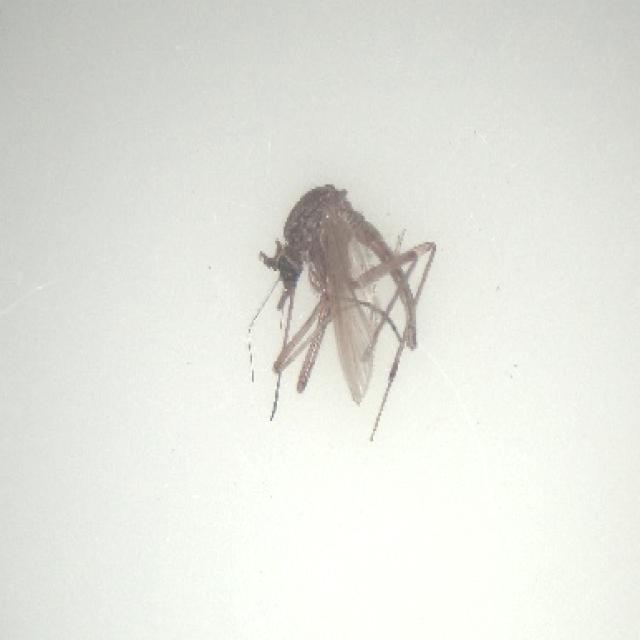
Species: aedes_vexans